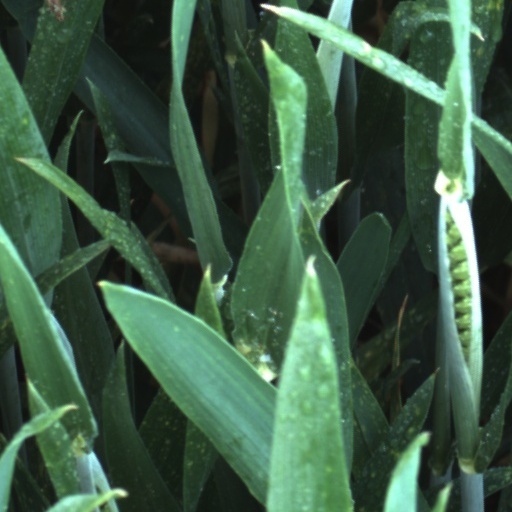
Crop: wheat